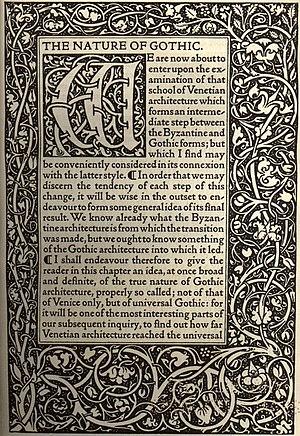
Au sens premier, l’arabesque est un motif ornemental composé de rinceaux végétaux pouvant former des entrelacs plus ou moins complexes. Les arabesques ont été identifiés en Occident au XVᵉ siècle comme un élément de l'art islamique, d'où leur nom. Mais en Occident ce terme a été utilisé pour désigner par extension des entrelacs et des rinceaux divers, y compris ceux de tradition occidentale, même lorsqu'ils n'ont aucune correspondance avec les motifs arabes.
William Morris, né le 24 mars 1834 à Walthamstow, Essex et mort le 3 octobre 1896 à Hammersmith, Londres, est un fabricant, designer textile, imprimeur, écrivain, poète, conférencier, peintre, dessinateur et architecte britannique, célèbre à la fois pour ses œuvres littéraires, son engagement politique libertaire, son travail d'édition et ses créations dans le domaine des arts décoratifs, en tant que membre de la Confrérie préraphaélite, qui comptent parmi les sources du mouvement Arts & Crafts qui eut, dans ce domaine, l'une des influences les plus importantes en Grande-Bretagne au XXᵉ siècle.